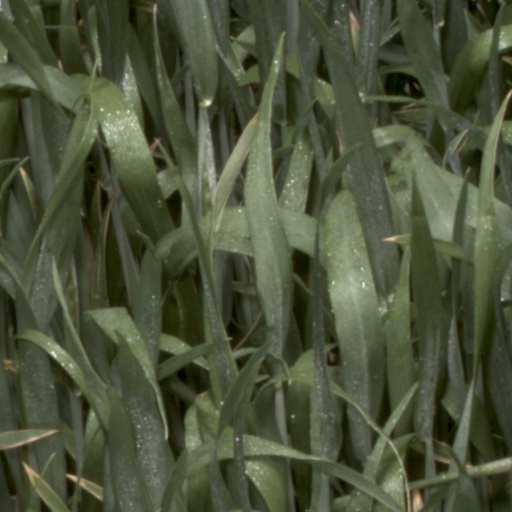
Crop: wheat